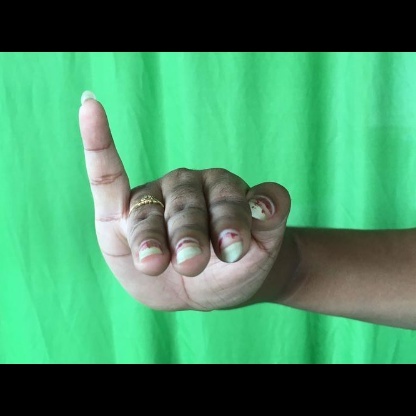
Mudra: Hamsapaksha